Greenland National Museum

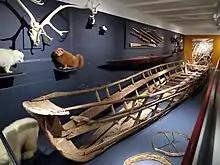
A umiak on display

A major display in the museum is the Qilakitsoq mummies. The museum holds the mummies of three women and a six-month-old child dating to the mid-15th-century.